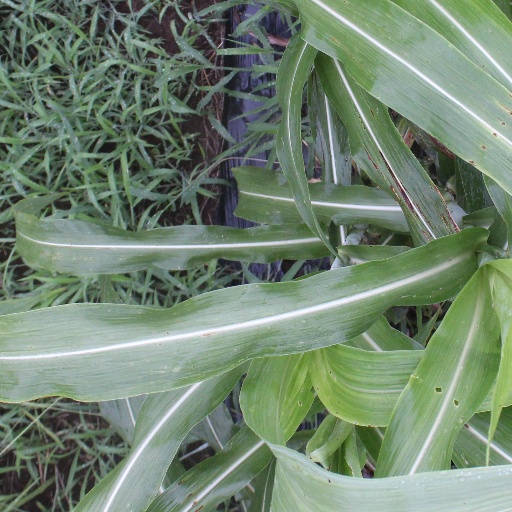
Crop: sorghum